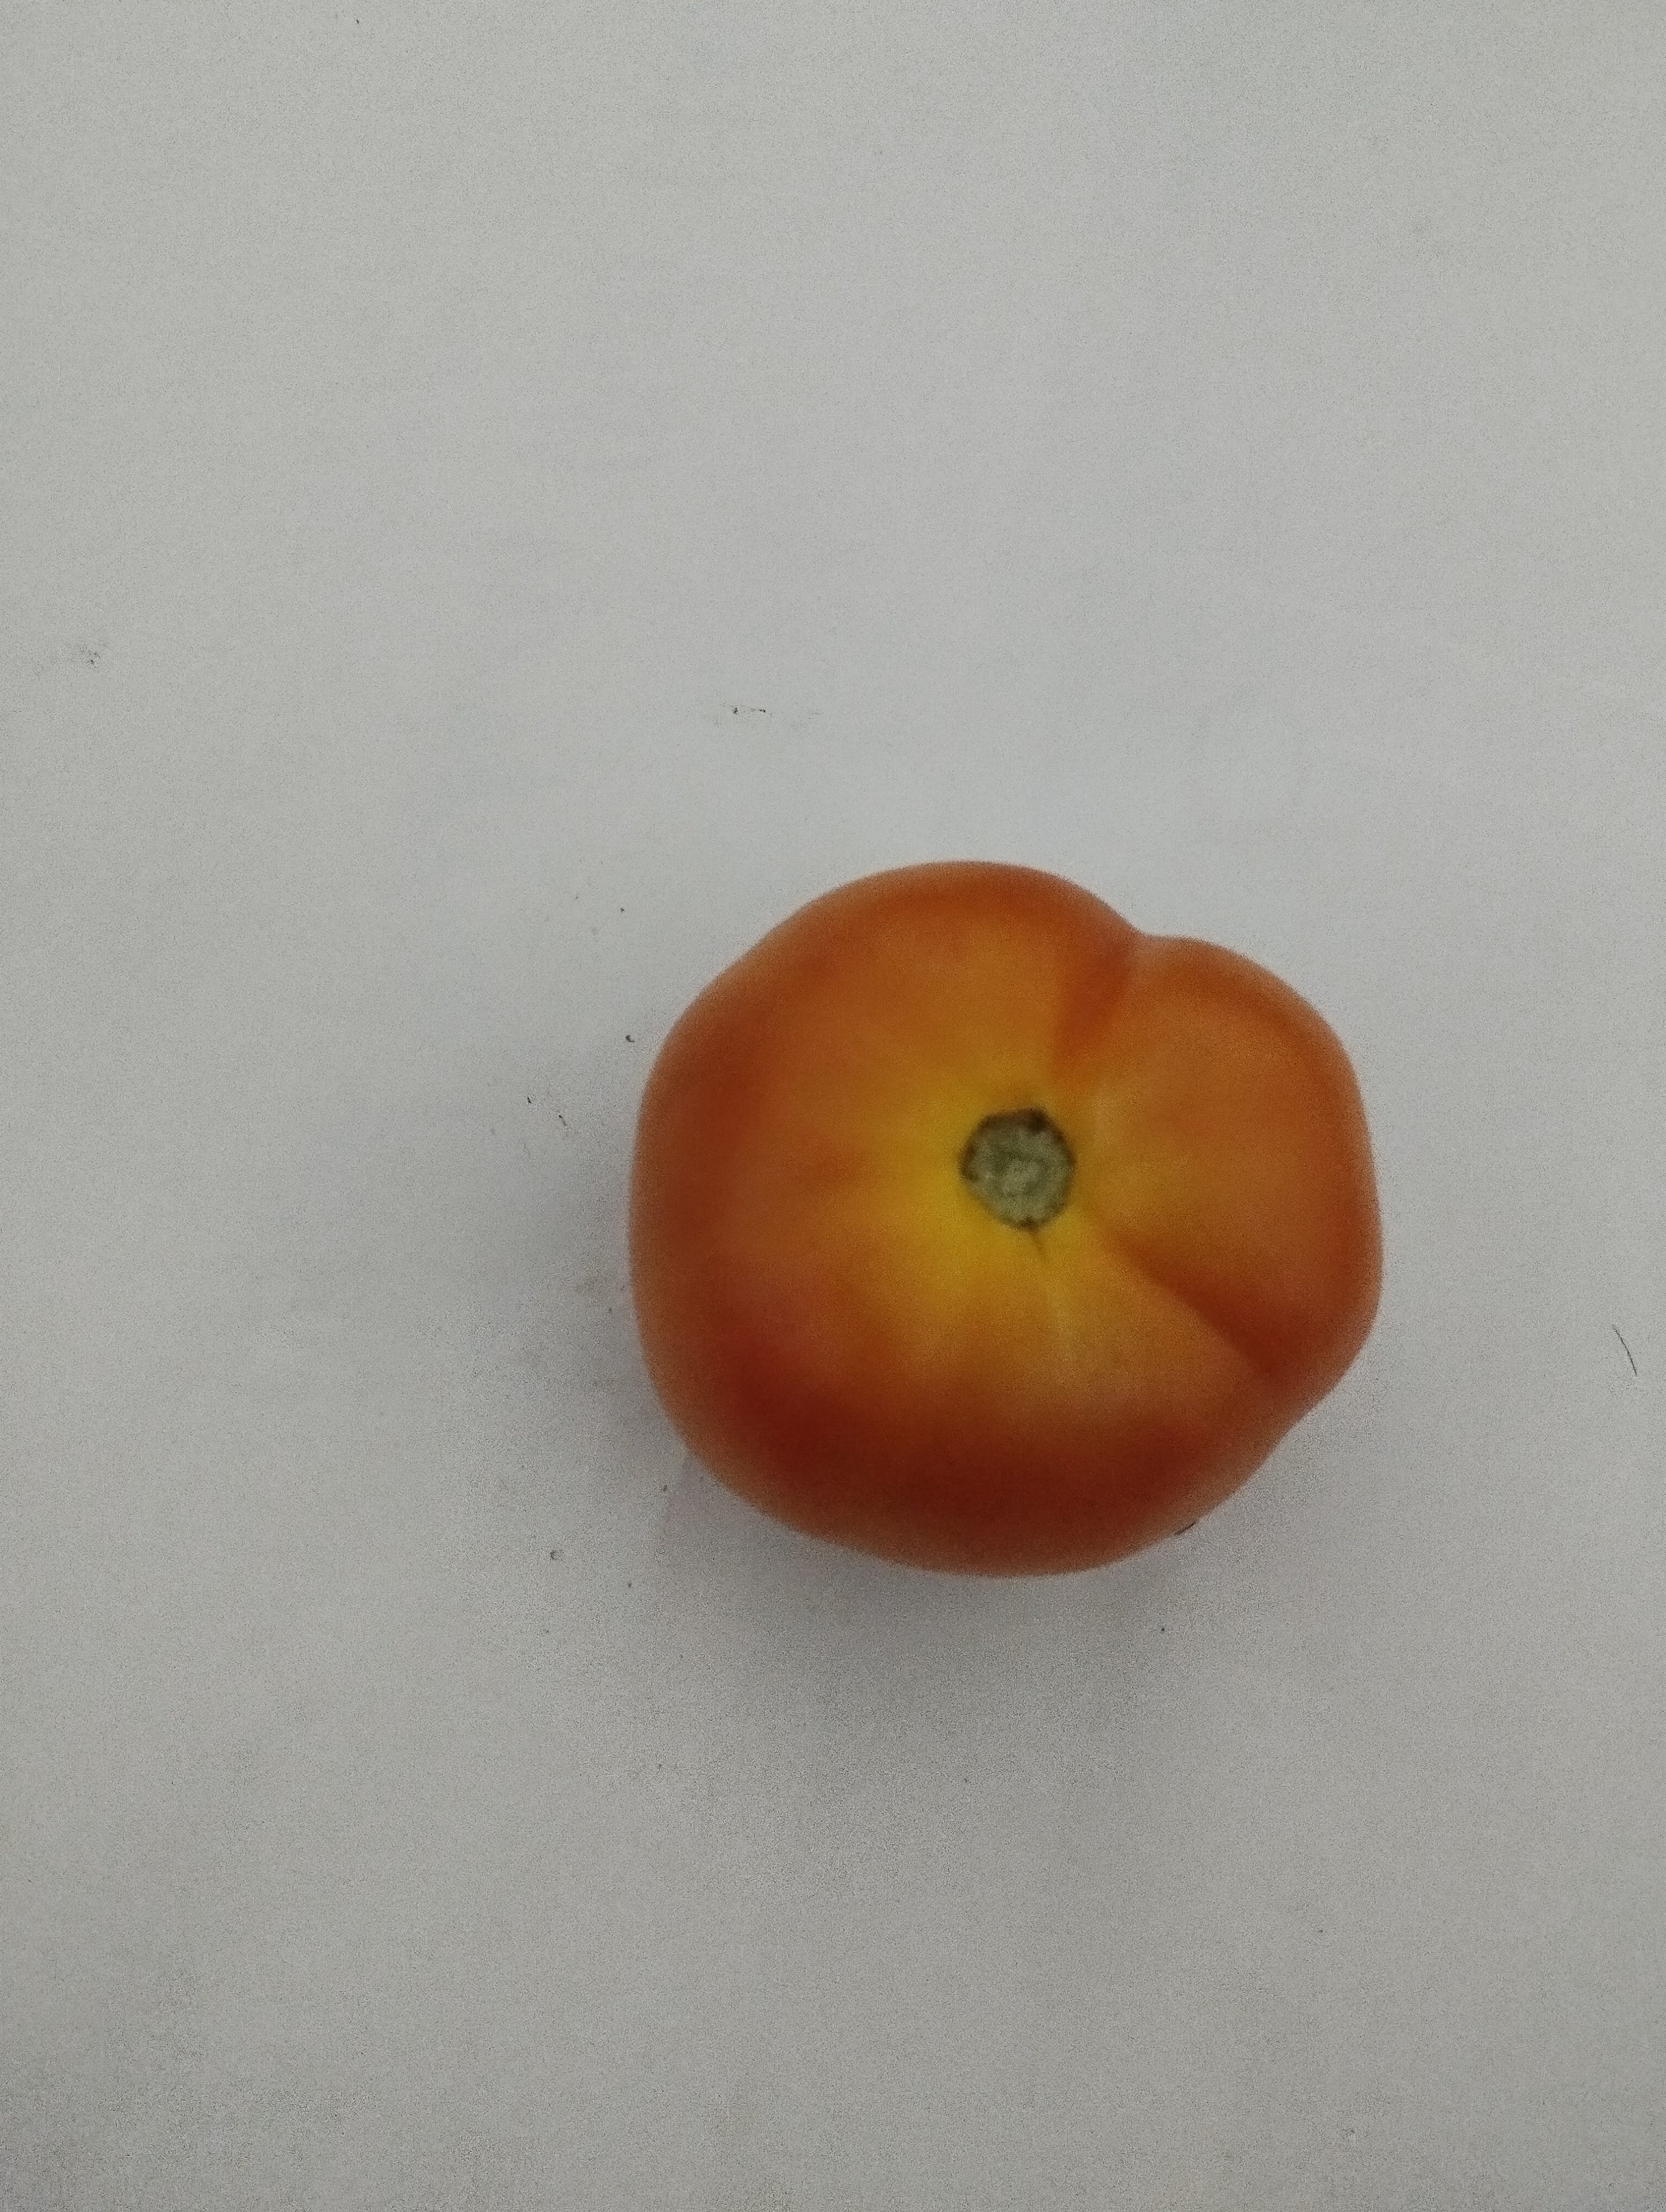
Label: Solanum Iycopersicum